Governorship of Ron DeSantis

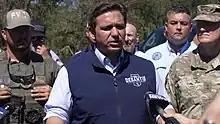
Florida Governor Ron DeSantis holds a press conference while touring the damage in North Port, Sarasota County on October 2, 2022

DeSantis was widely praised for the state's response to Hurricane Ian — the deadliest hurricane to hit Florida in over 85 years. In September 2022, DeSantis declared a state of emergency for all of Florida as Ian approached and asked for federal aid ahead of time. On October 5, after Ian deserted Florida, President Biden arrived in Florida and met with DeSantis and Senators Marco Rubio and Rick Scott. DeSantis and Biden held a press conference in Fort Myers to report on the status of the cleanup. During the press conference, President Biden said DeSantis had "done a good job" in response to the hurricane. DeSantis partnered with Elon Musk, CEO of SpaceX and Tesla, Inc., to use the Starlink satellite Internet service to help restore communication across the state.